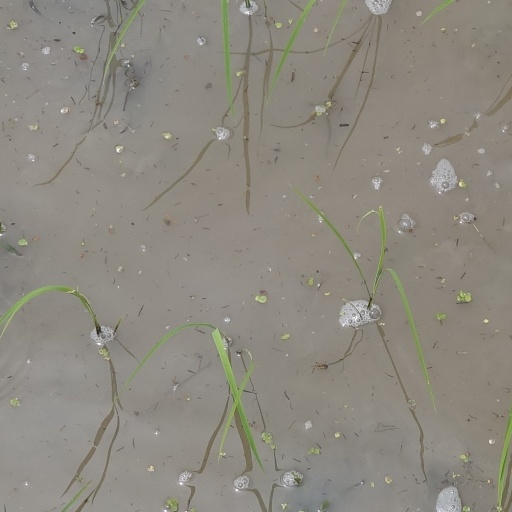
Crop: rice